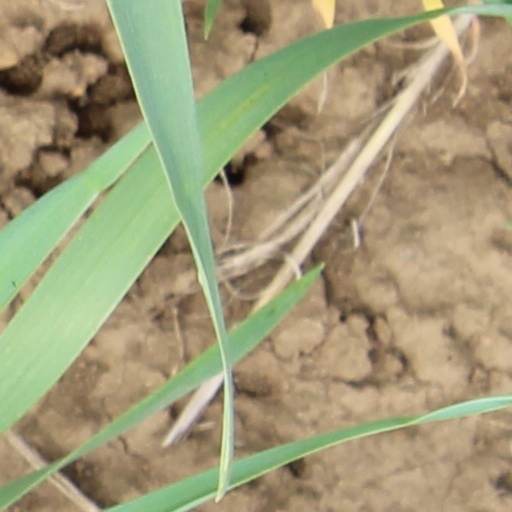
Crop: wheat